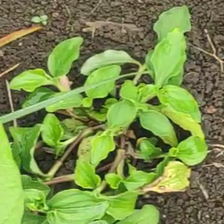
Weed species: Kena_(Commplina_benghalensio)